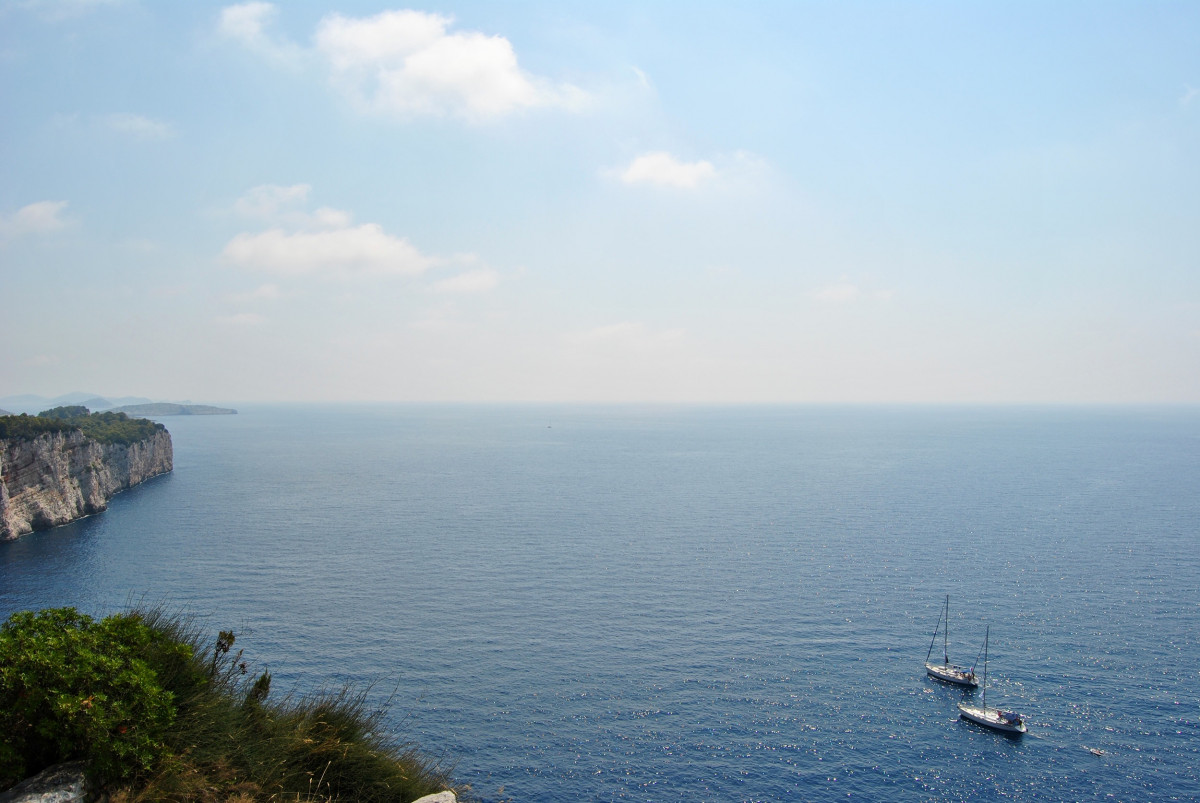
Tags: coast, ocean, horizon, shore, cliff, vehicle, bay, terrain, body of water